MV Mississippi

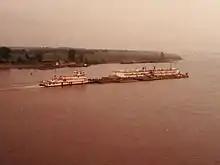
Motor Vessel Mississippi IV

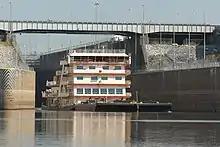
"Mississippi" in the Kentucky Lock on the Tennessee River, August 11, 2011

Motor Vessel "Mississippi" was a diesel-powered vessel with an all-steel superstructure. Powered by two 8-cylinder engines, for a total of 3720 horsepower, for extra maneuverability it used controllable pitch propellers which allowed it to generate a reverse thrust of over 70% in the forward direction. The four levels on the superstructure were the main deckhouse, second deckhouse, texas deckhouse, and the pilothouse. It served as a towboat and inspection vessel until decommissioned in 1993. On September 26, 2007, it was moved to its permanent location on land at the Lower Mississippi River Museum in Vicksburg, Mississippi.